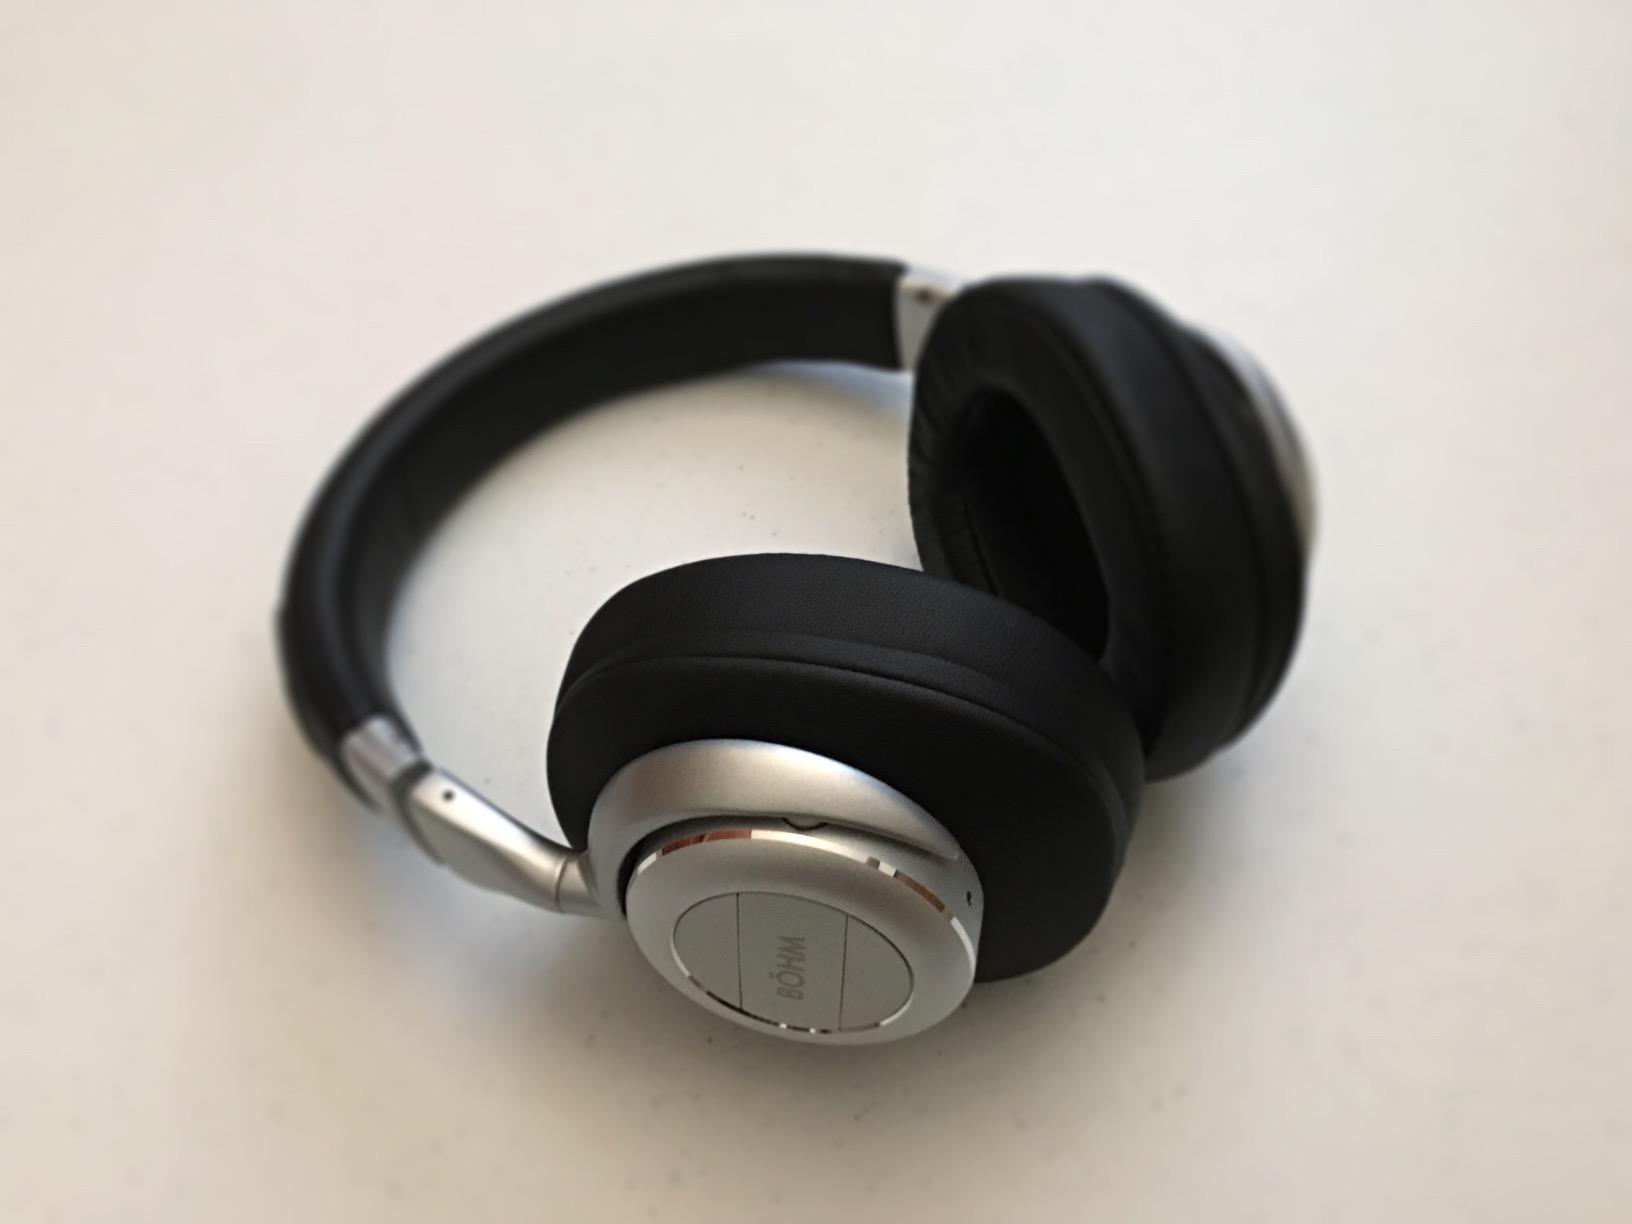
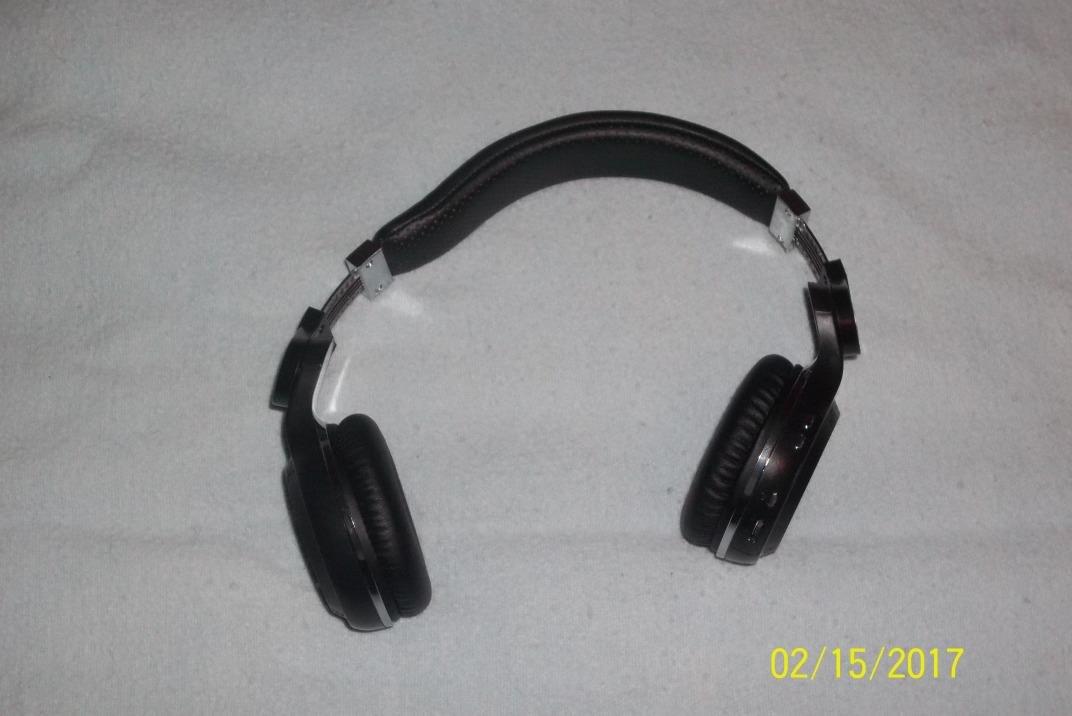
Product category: headphones
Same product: no